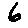
Label: 6